Julio Lugo

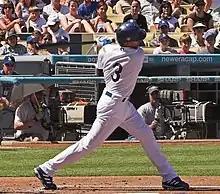
Lugo batting for the Los Angeles Dodgers in 2006

Lugo was traded at the 2006 trade deadline to the Los Angeles Dodgers for infielder Joel Guzmán and minor-league outfielder Sergio Pedroza. He appeared in 49 games with the Dodgers through the end of the regular season, batting .219 with no home runs and 10 RBIs. In the 2006 National League Division Series, Lugo batted 1-for-4 in two games as the Dodgers lost to the New York Mets. At the end of October, he became a free agent.